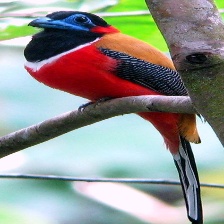
Species: RED NAPED TROGON
Scientific name: HARPACTES KASUMBA